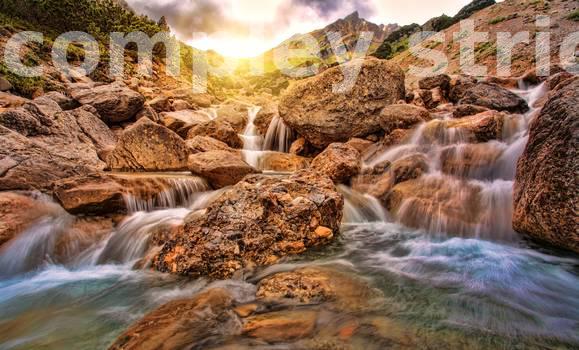
Label: Watermark